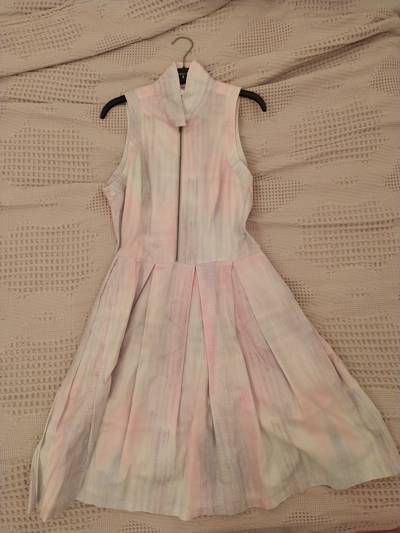
Waste category: clothes